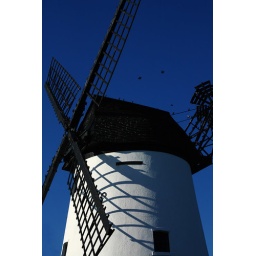
Lytham Windmill on a beautiful blue sky day in Autumn home to starlings